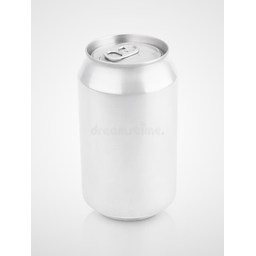
Label: metal